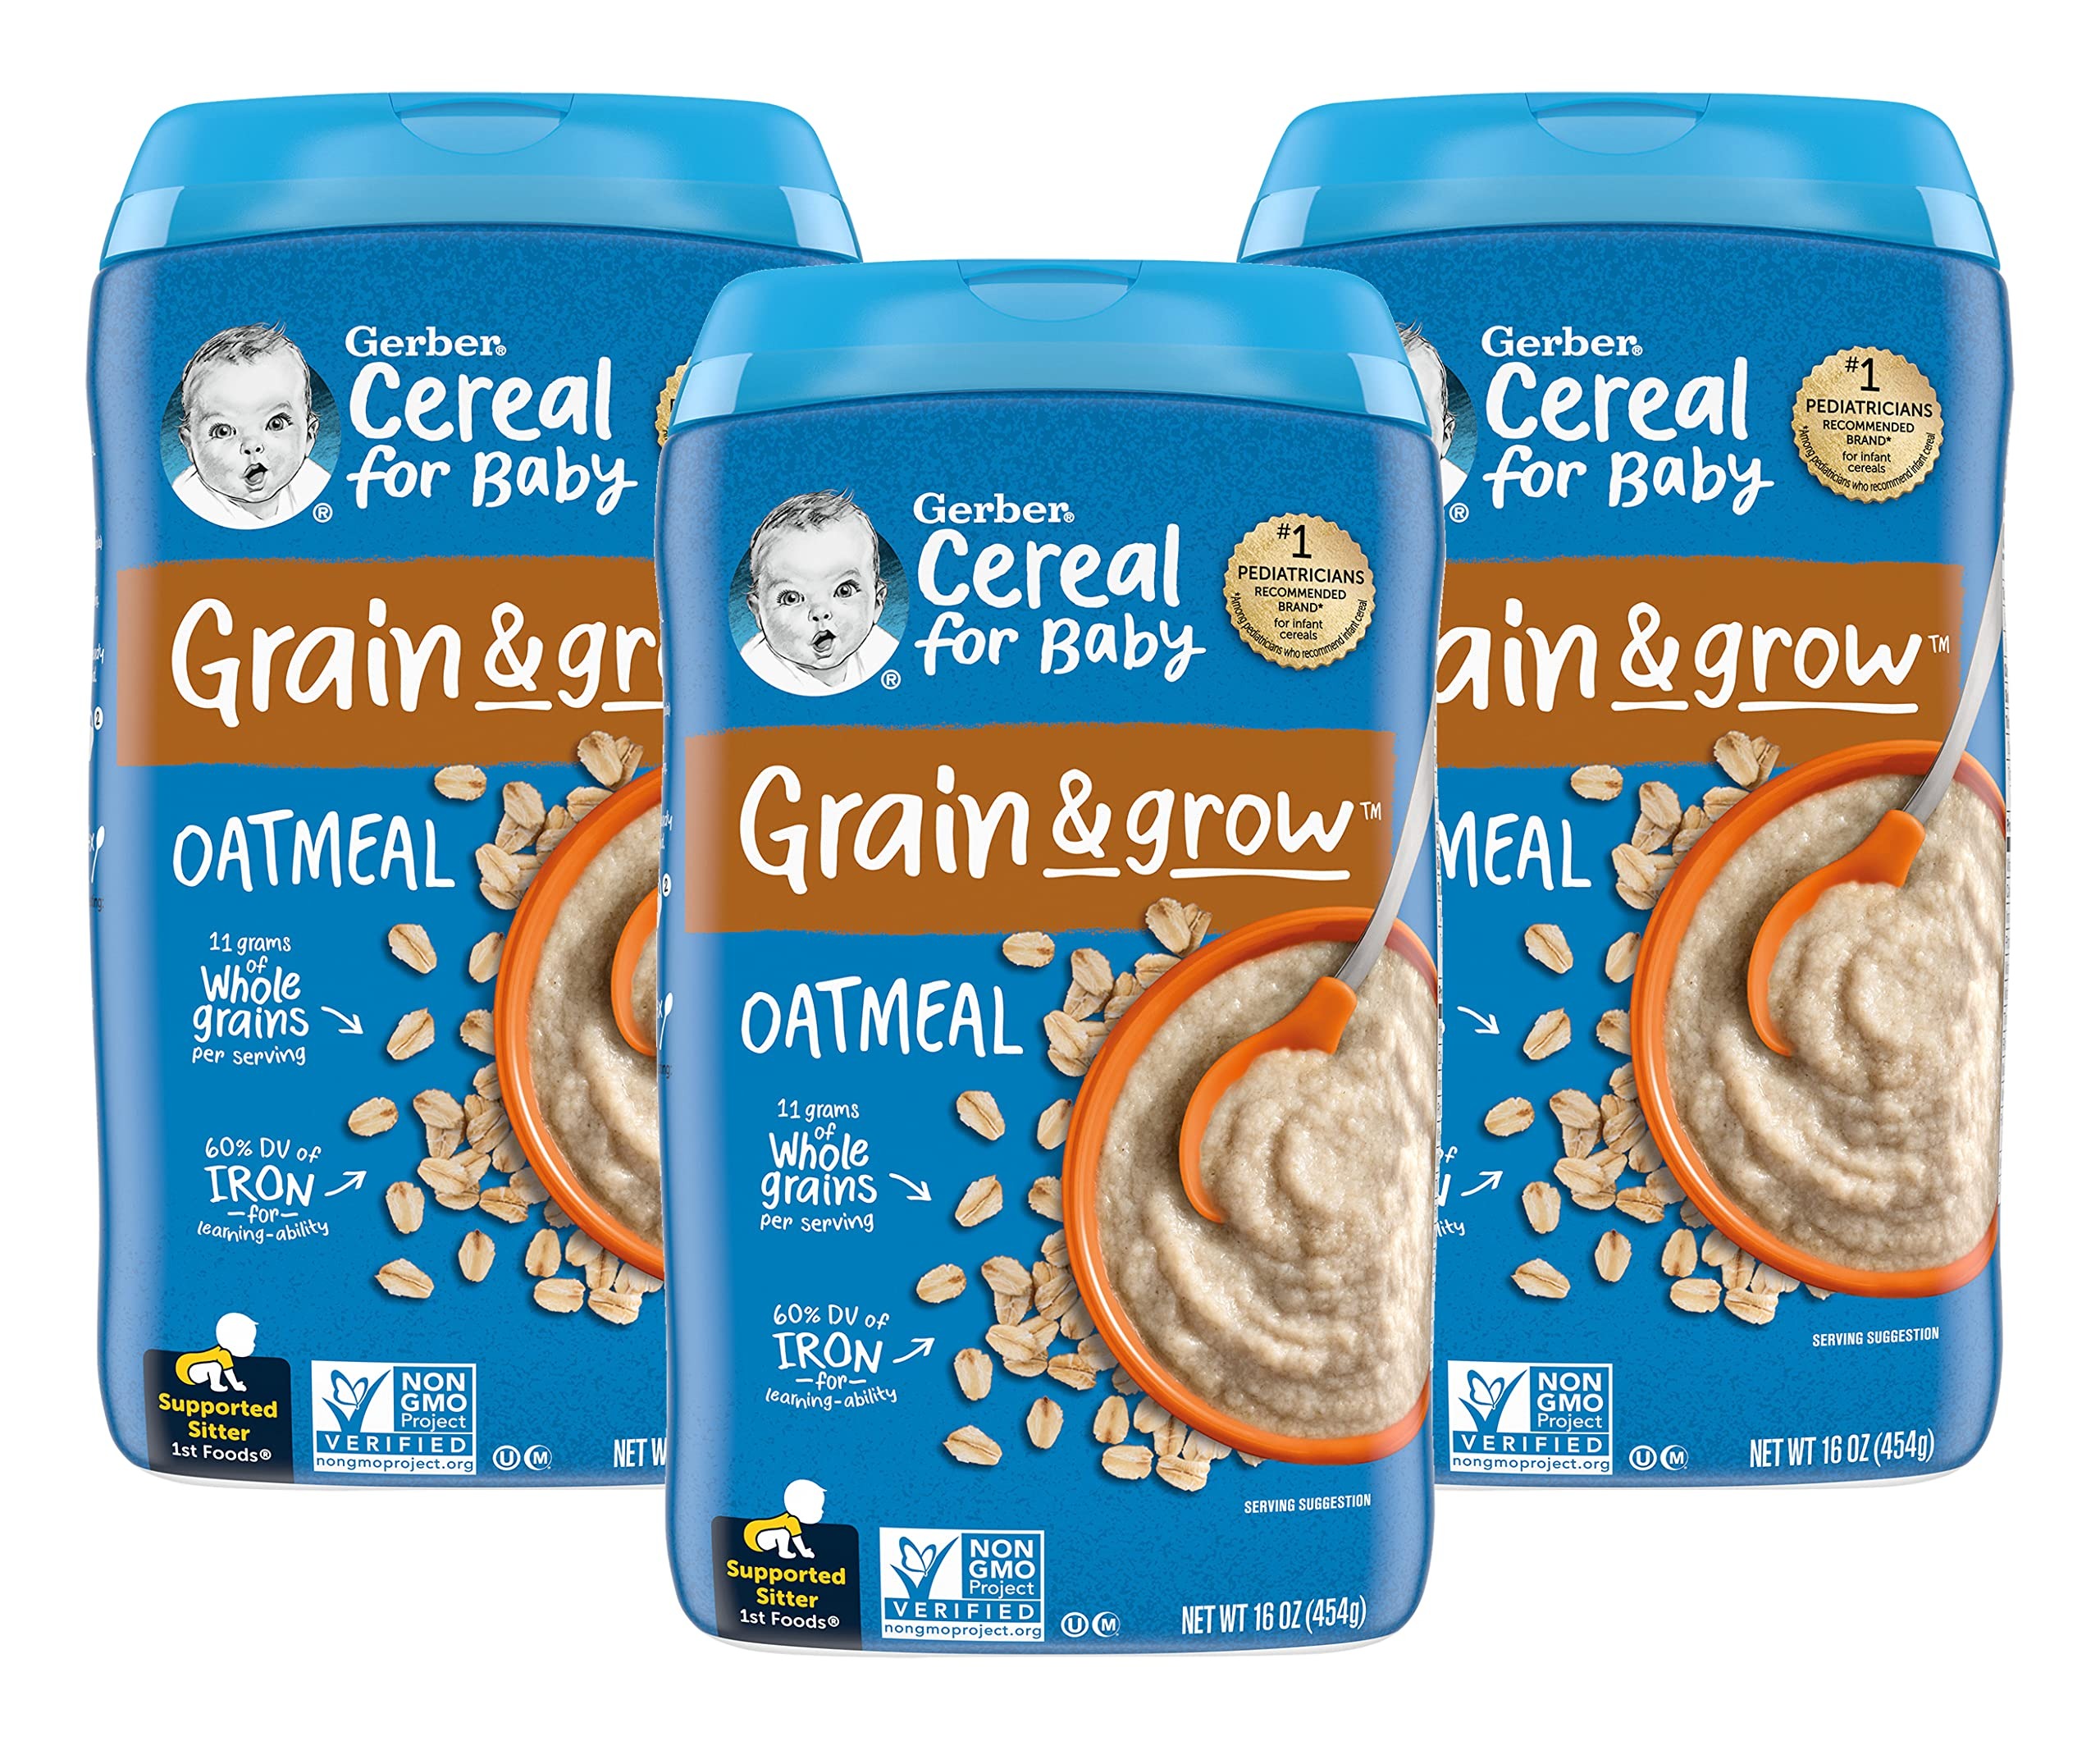
Item Name: Gerber Cereal for Baby 1st Foods Grain & Grow Cereal, Oatmeal Cereal, Made with Whole Grains & Essential Nutrients, Non-GMO, 16-Ounce Canister (Pack of 3)
Value: 48.0
Unit: Ounce

Price: 6.84